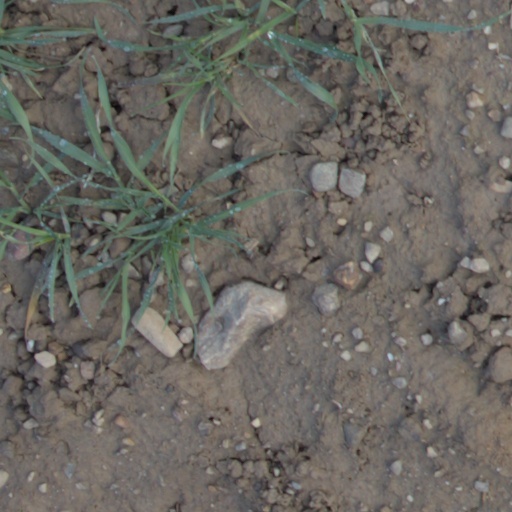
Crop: wheat